Ma Chung University

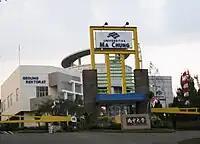
Main building of Ma Chung University.

The name of Ma Chung comes from former Peranakan Chinese-owned high school at Malang in 1950s. The initial idea of establishing Ma Chung University was sparked during the Grand Reunion in commemoration of the 55th anniversary of Ma Chung high school in September 2001 at Xiamen, China. Based on ""when you drink water, think of its source, to not forget one's roots or heritage"" traditional chinese proverb, on 1 May 2004, the Ma Chung College was established as the initial step in the establishment of Ma Chung University, which was founded by Mochtar Riady, a Chinese-Indonesian billionaire, and other fourteen notable Ma Chung High School alumni (Soegeng Hendarto, , Hendro Sunjoto, Koentjoro Loekito, Effendy Sudargo, Agus Chandra, Hadi Widjojo, Nuryati Tanuwidjaya, Nehemja, Alex Lesmana Samudra, Evelyn Adam, Usman Harsono, Nagawidjaja Winoto, and Soebroto Wirotomo):